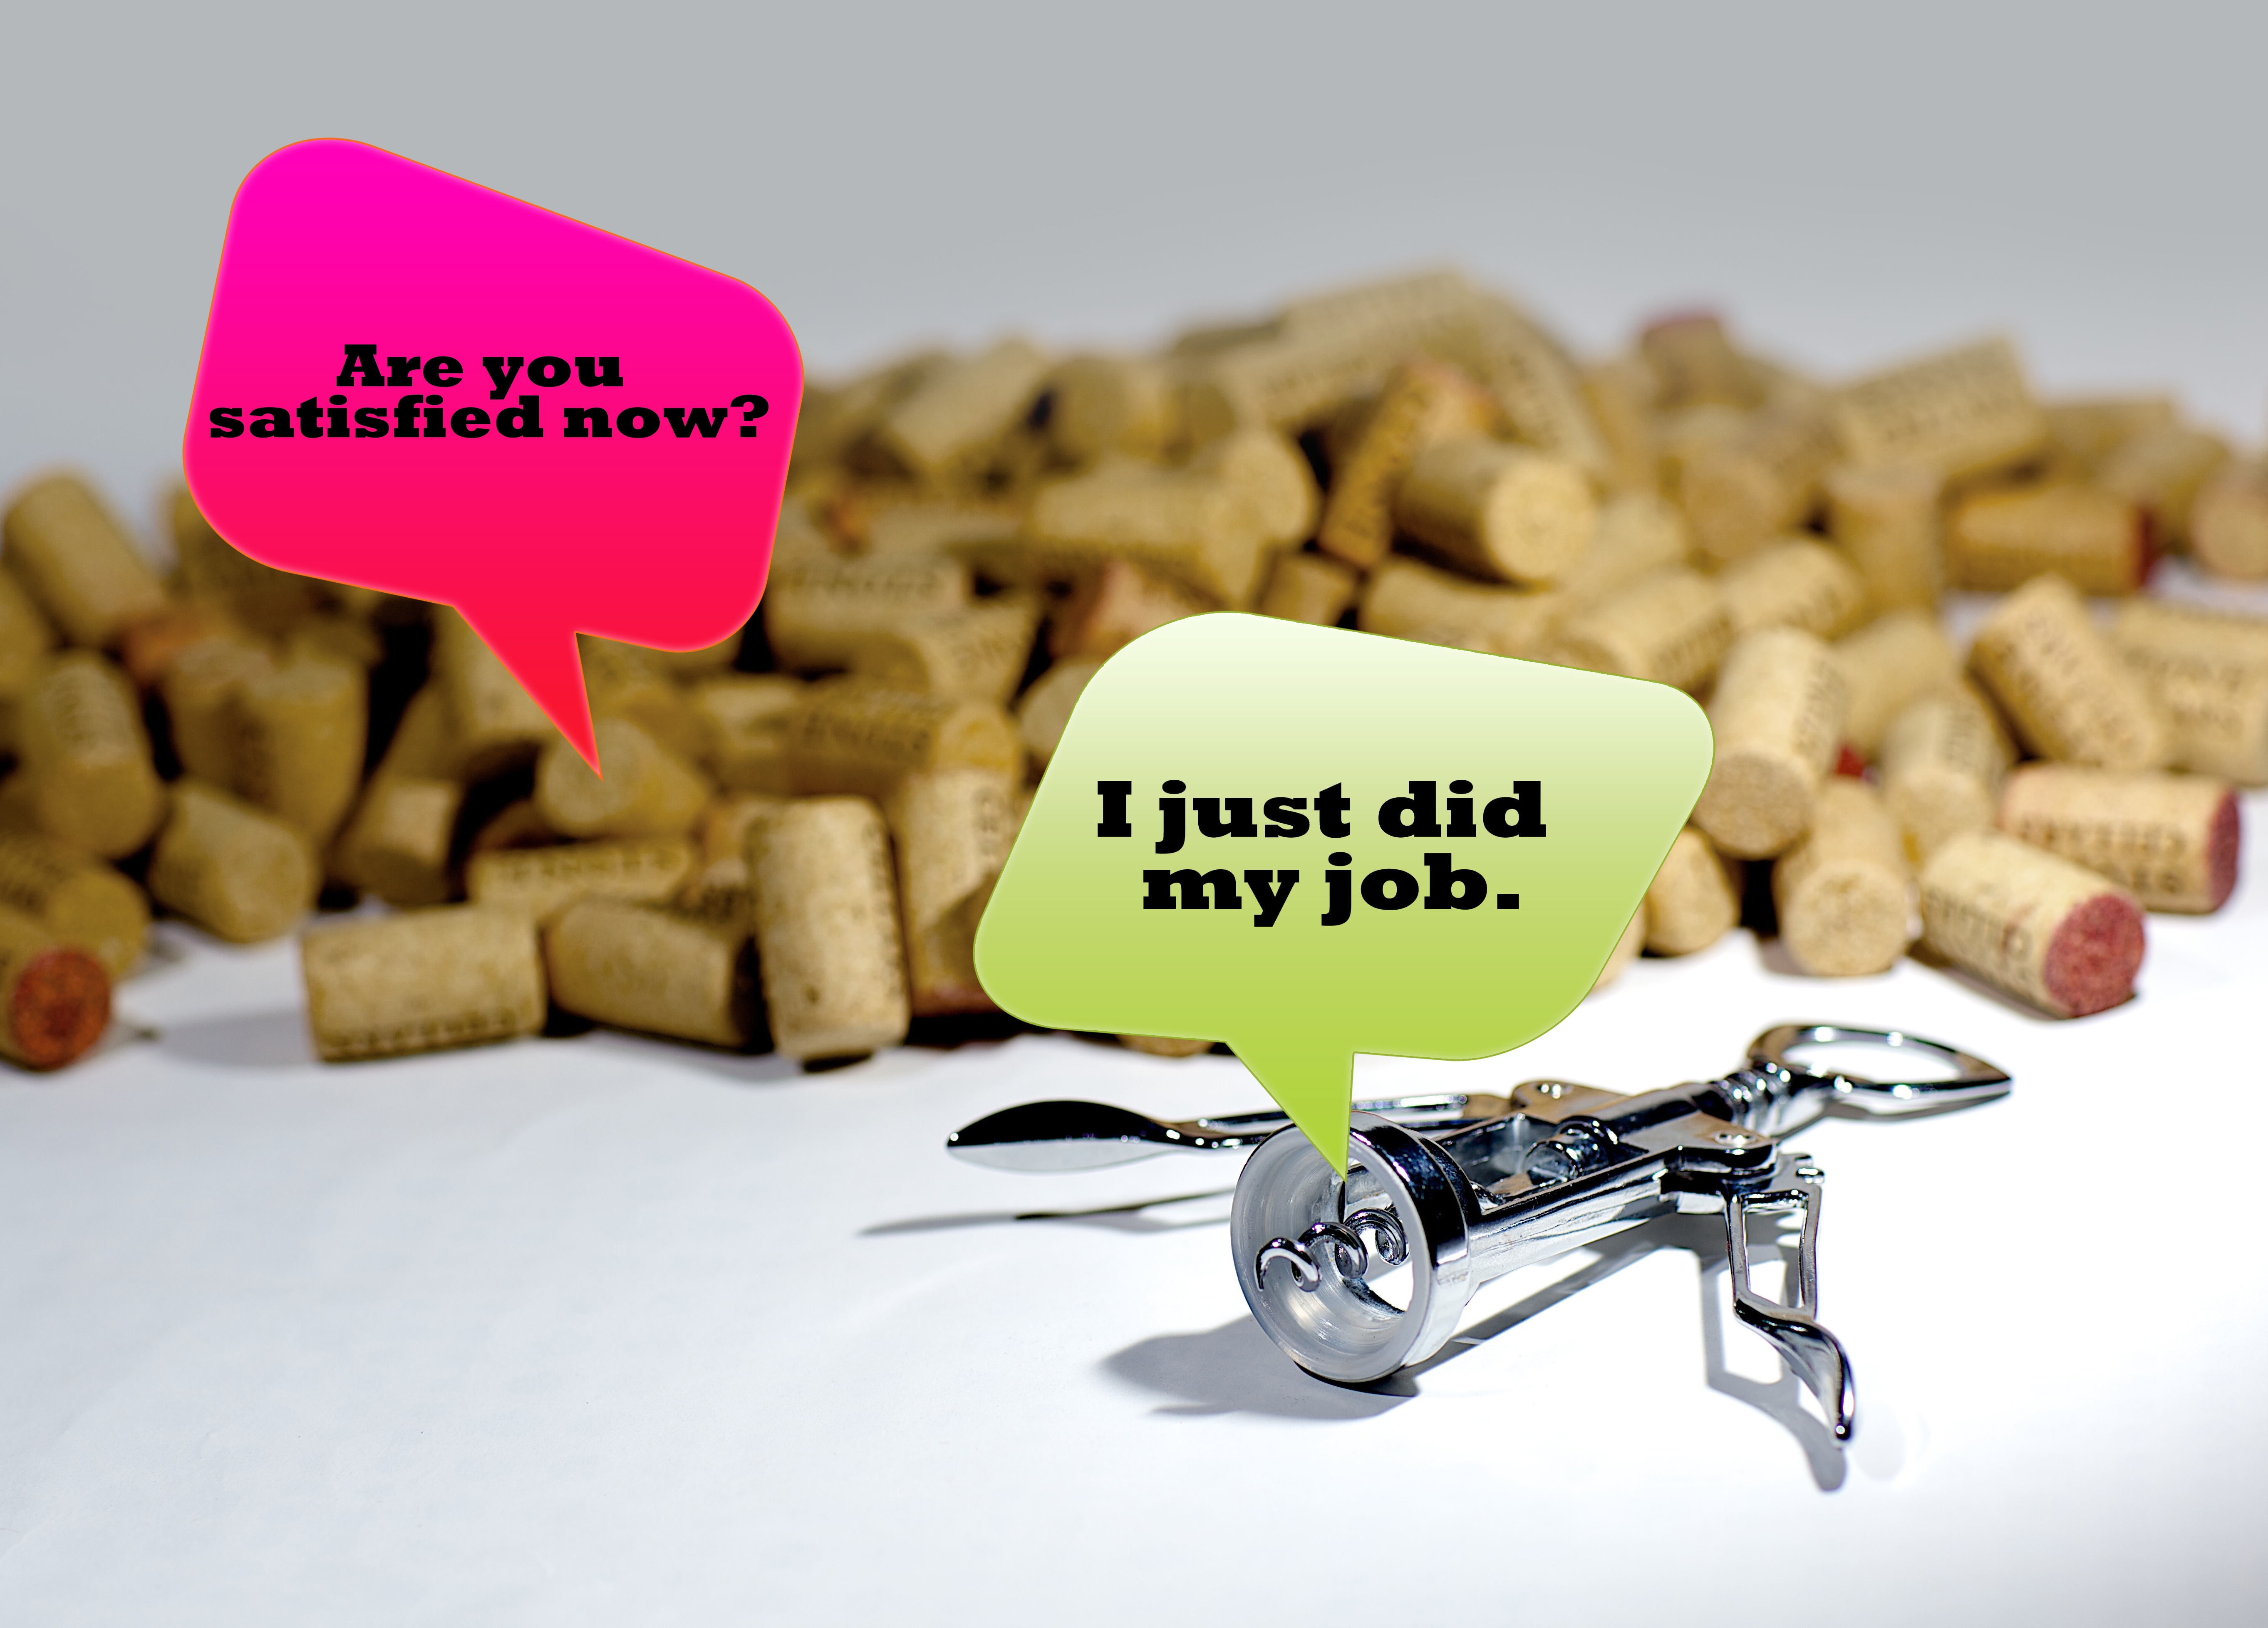
work, pile, meal, food, produce, breakfast, baking, dessert, cork, question, job, many, saying, flavor, corkscrew, response, snack food